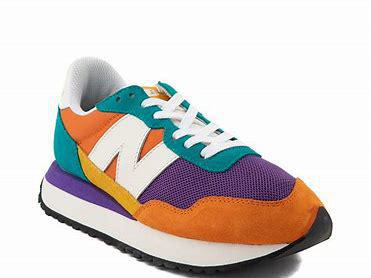
Brand: New
Model: Balance 237